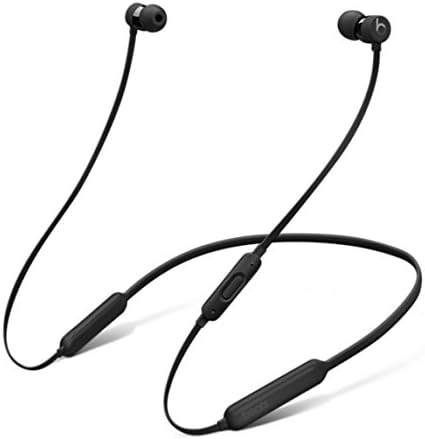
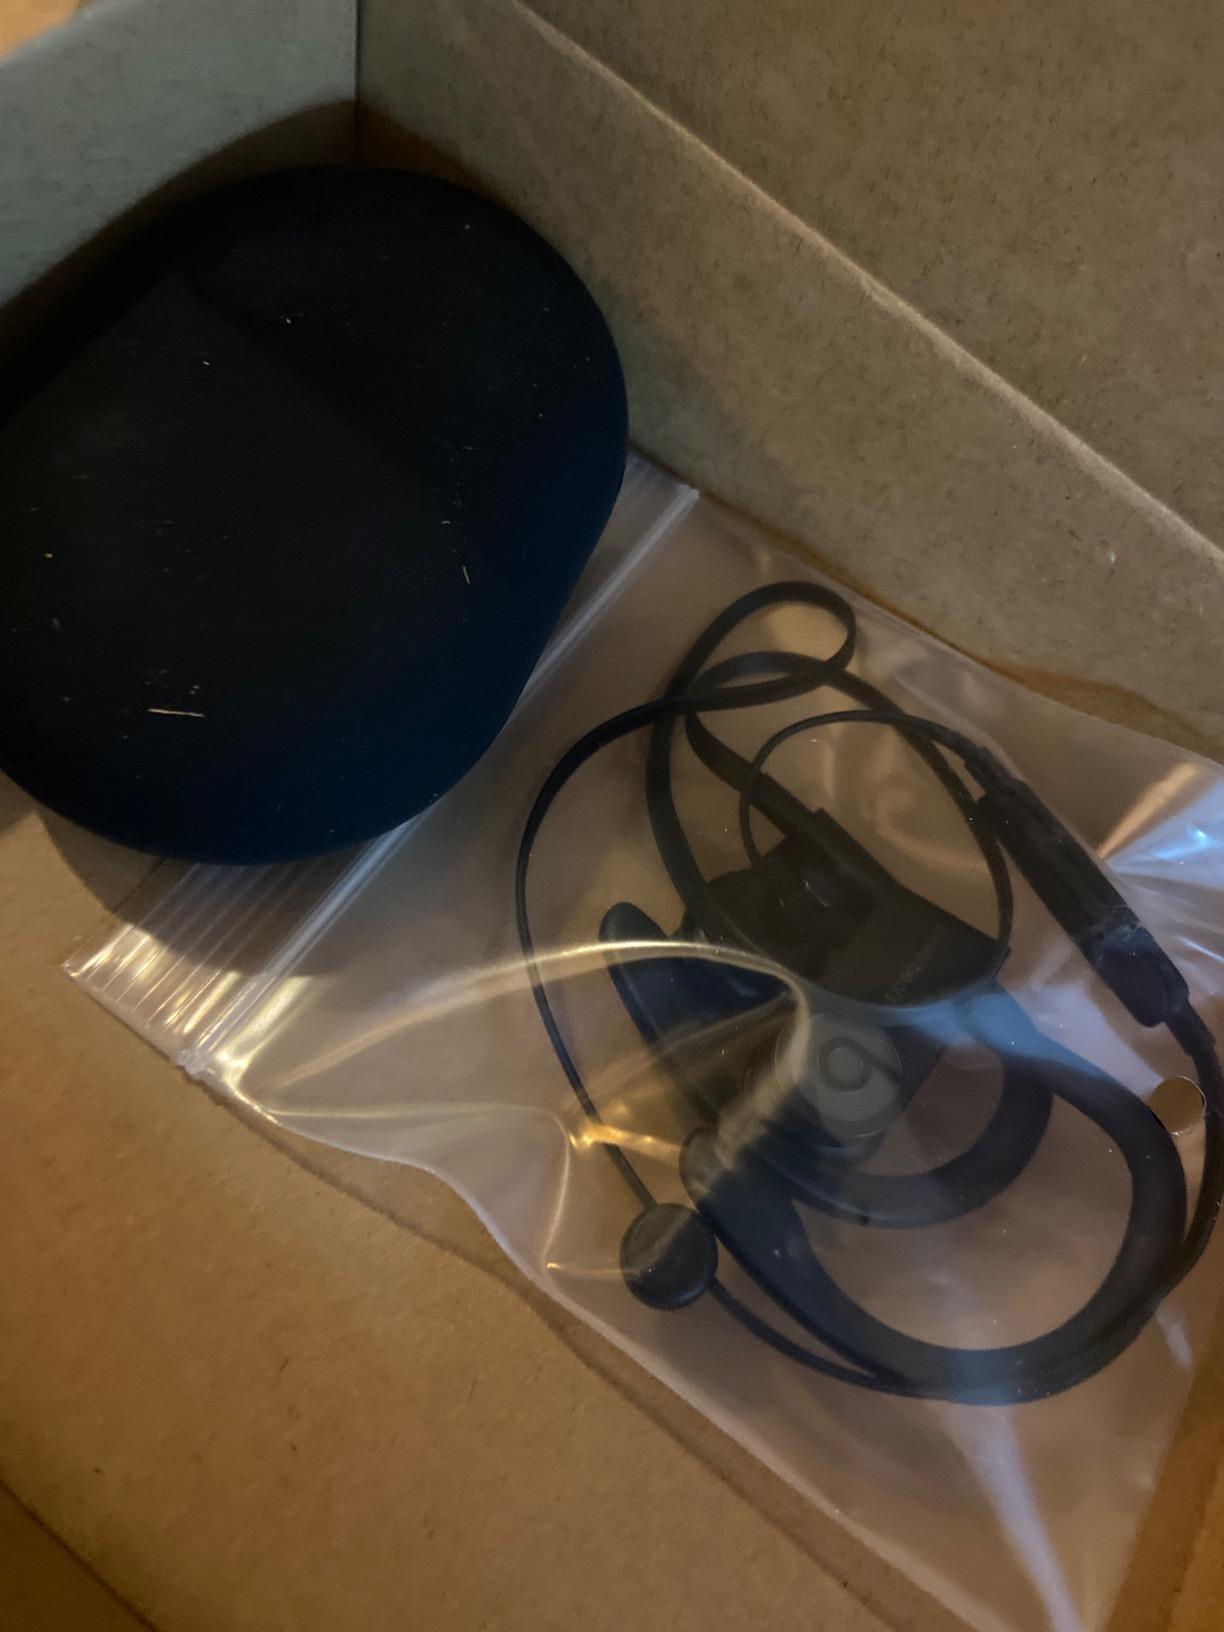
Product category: headphones
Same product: no